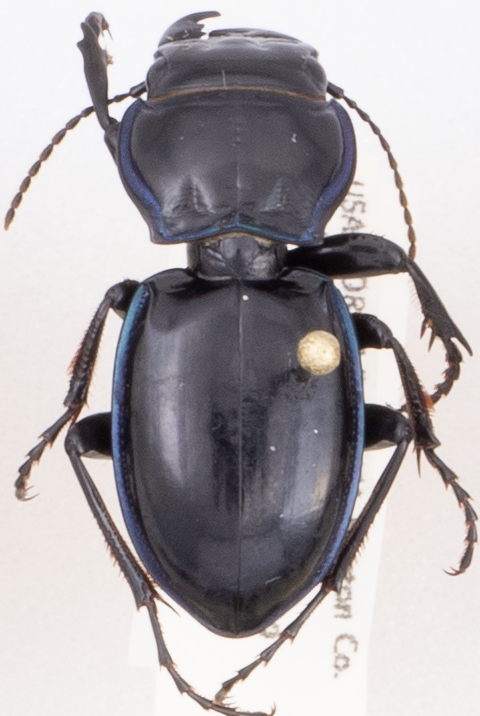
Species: Pasimachus elongatus
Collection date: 2017-07-11
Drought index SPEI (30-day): -1.526
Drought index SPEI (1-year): -0.572
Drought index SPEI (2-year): -0.926